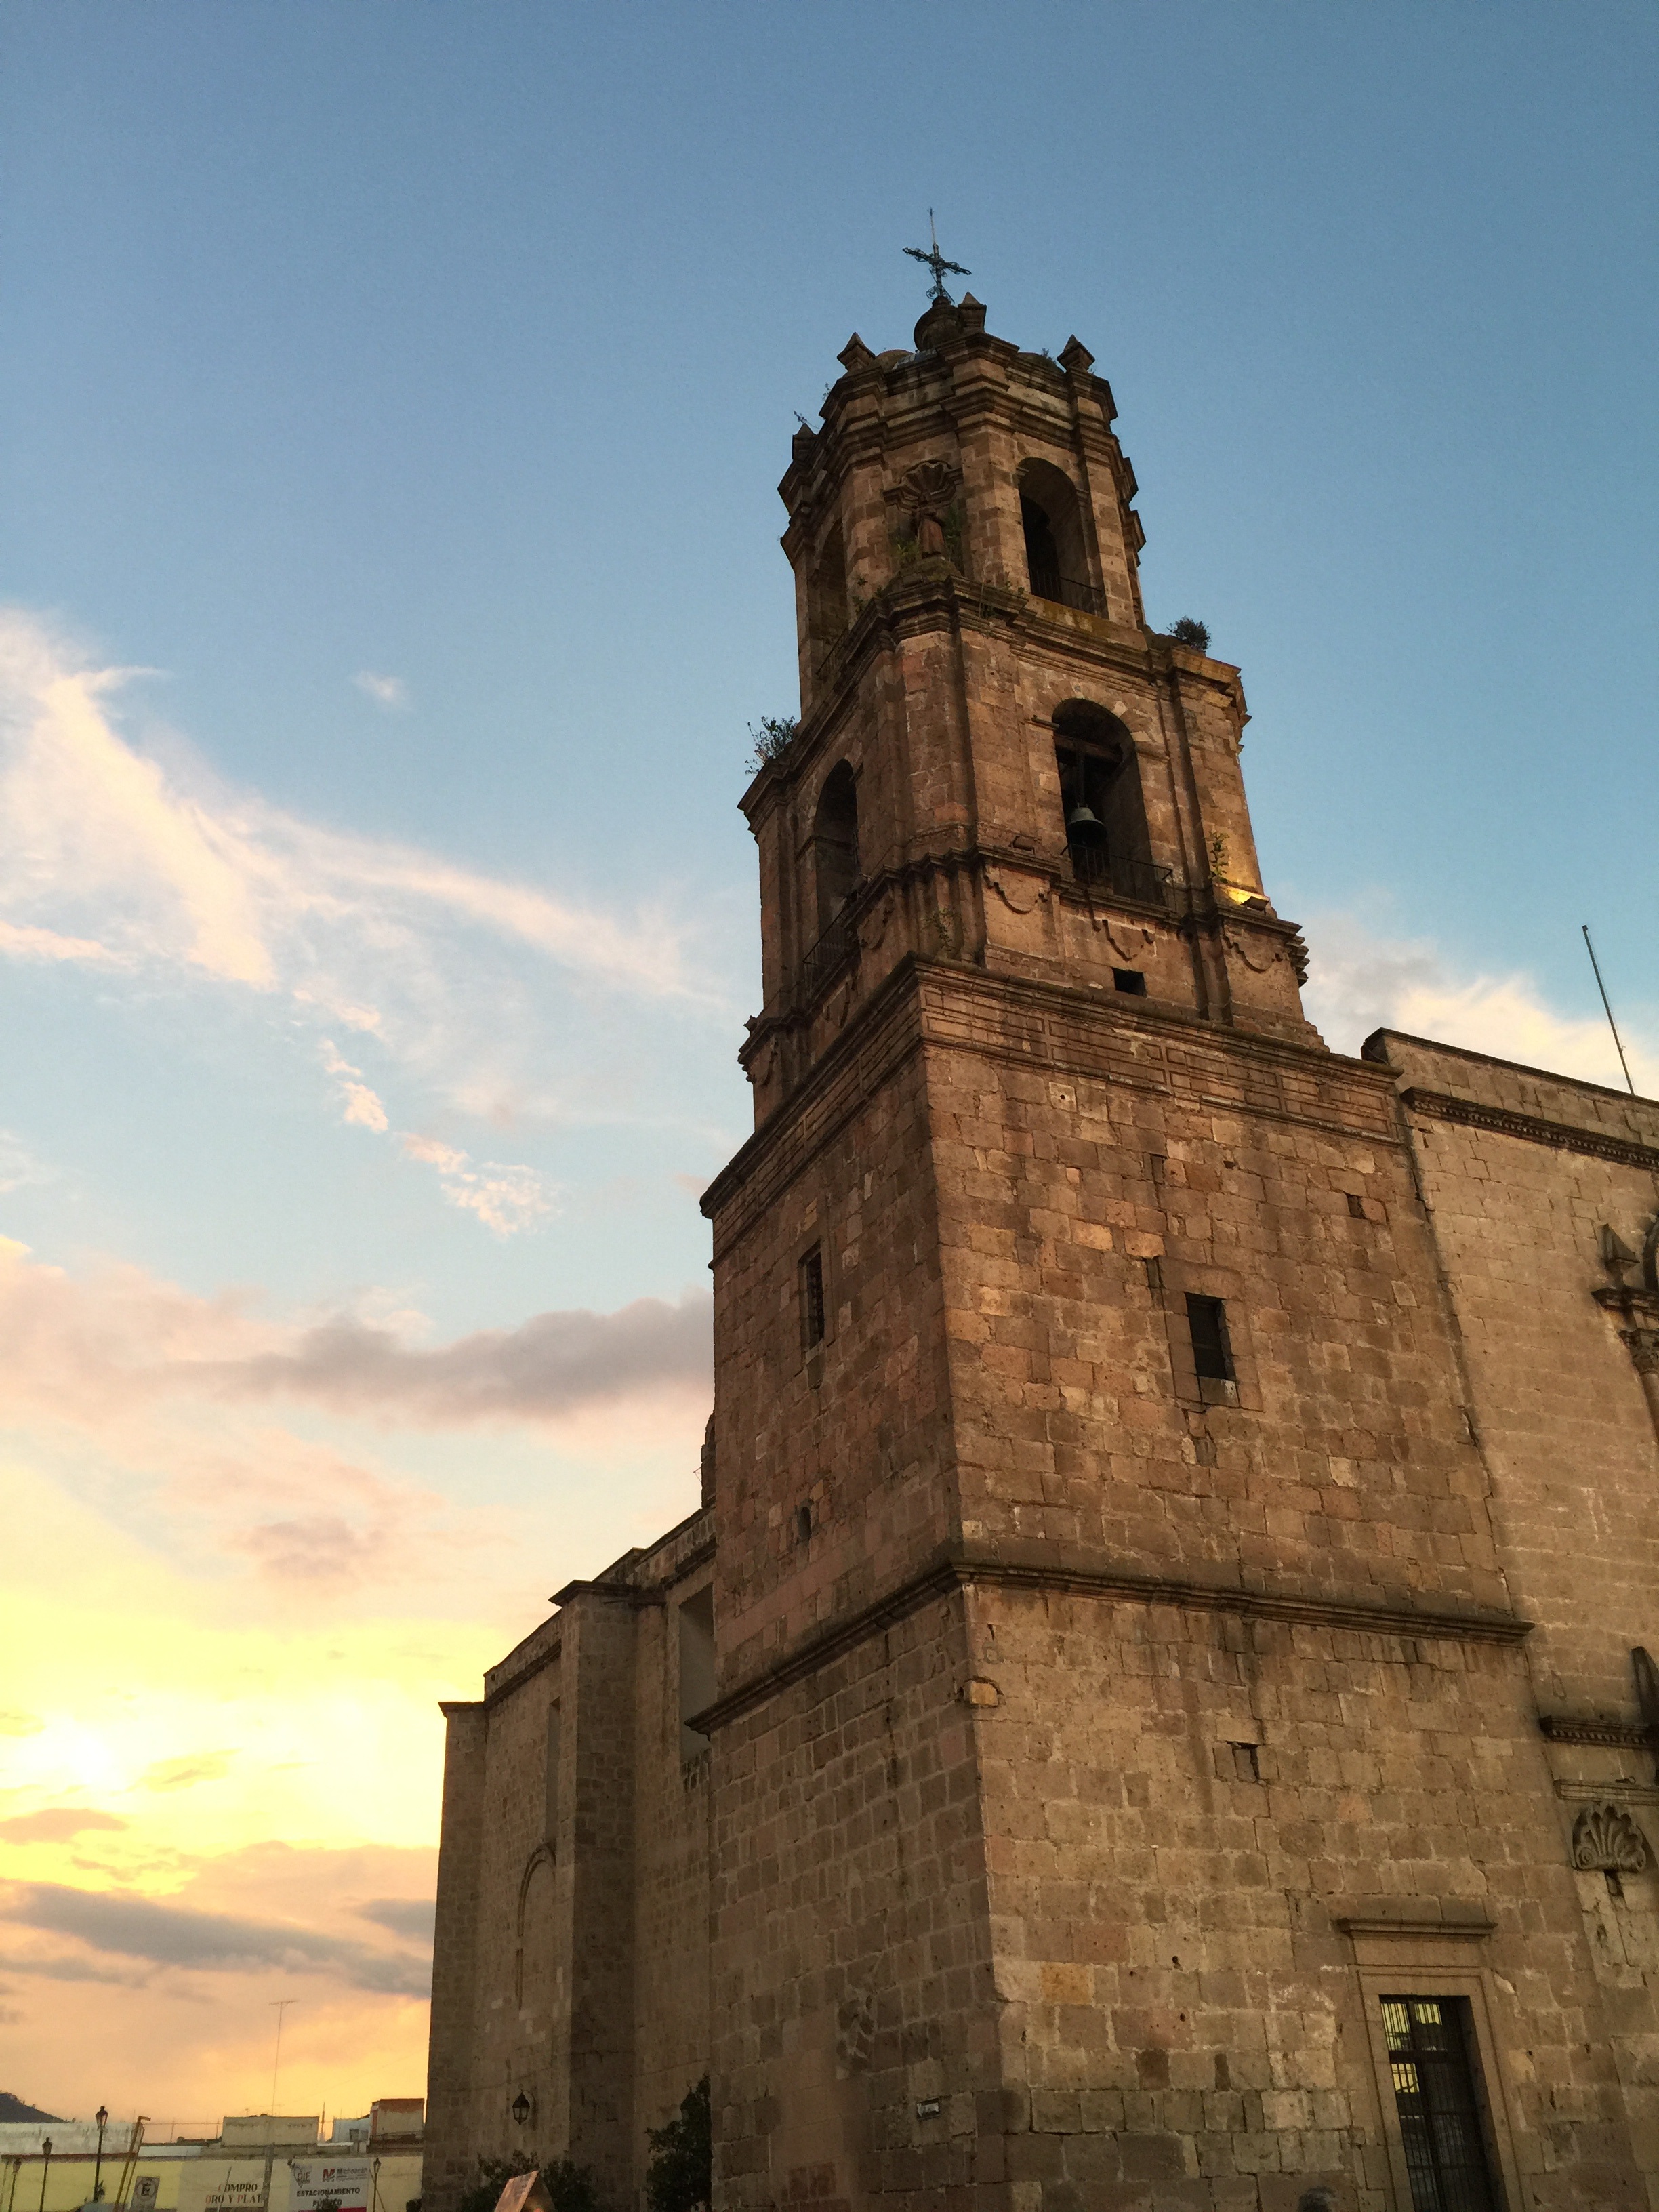
architecture, sky, building, urban, cityscape, vacation, travel, tower, landmark, church, cathedral, tourism, place of worship, bell tower, spire, steeple, destination, architectural, ancient history